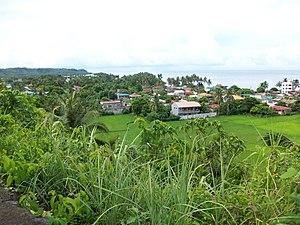
Bulusan est une localité de la province de Sorsogon, aux Philippines. En 2015, elle compte 22 884 habitants.